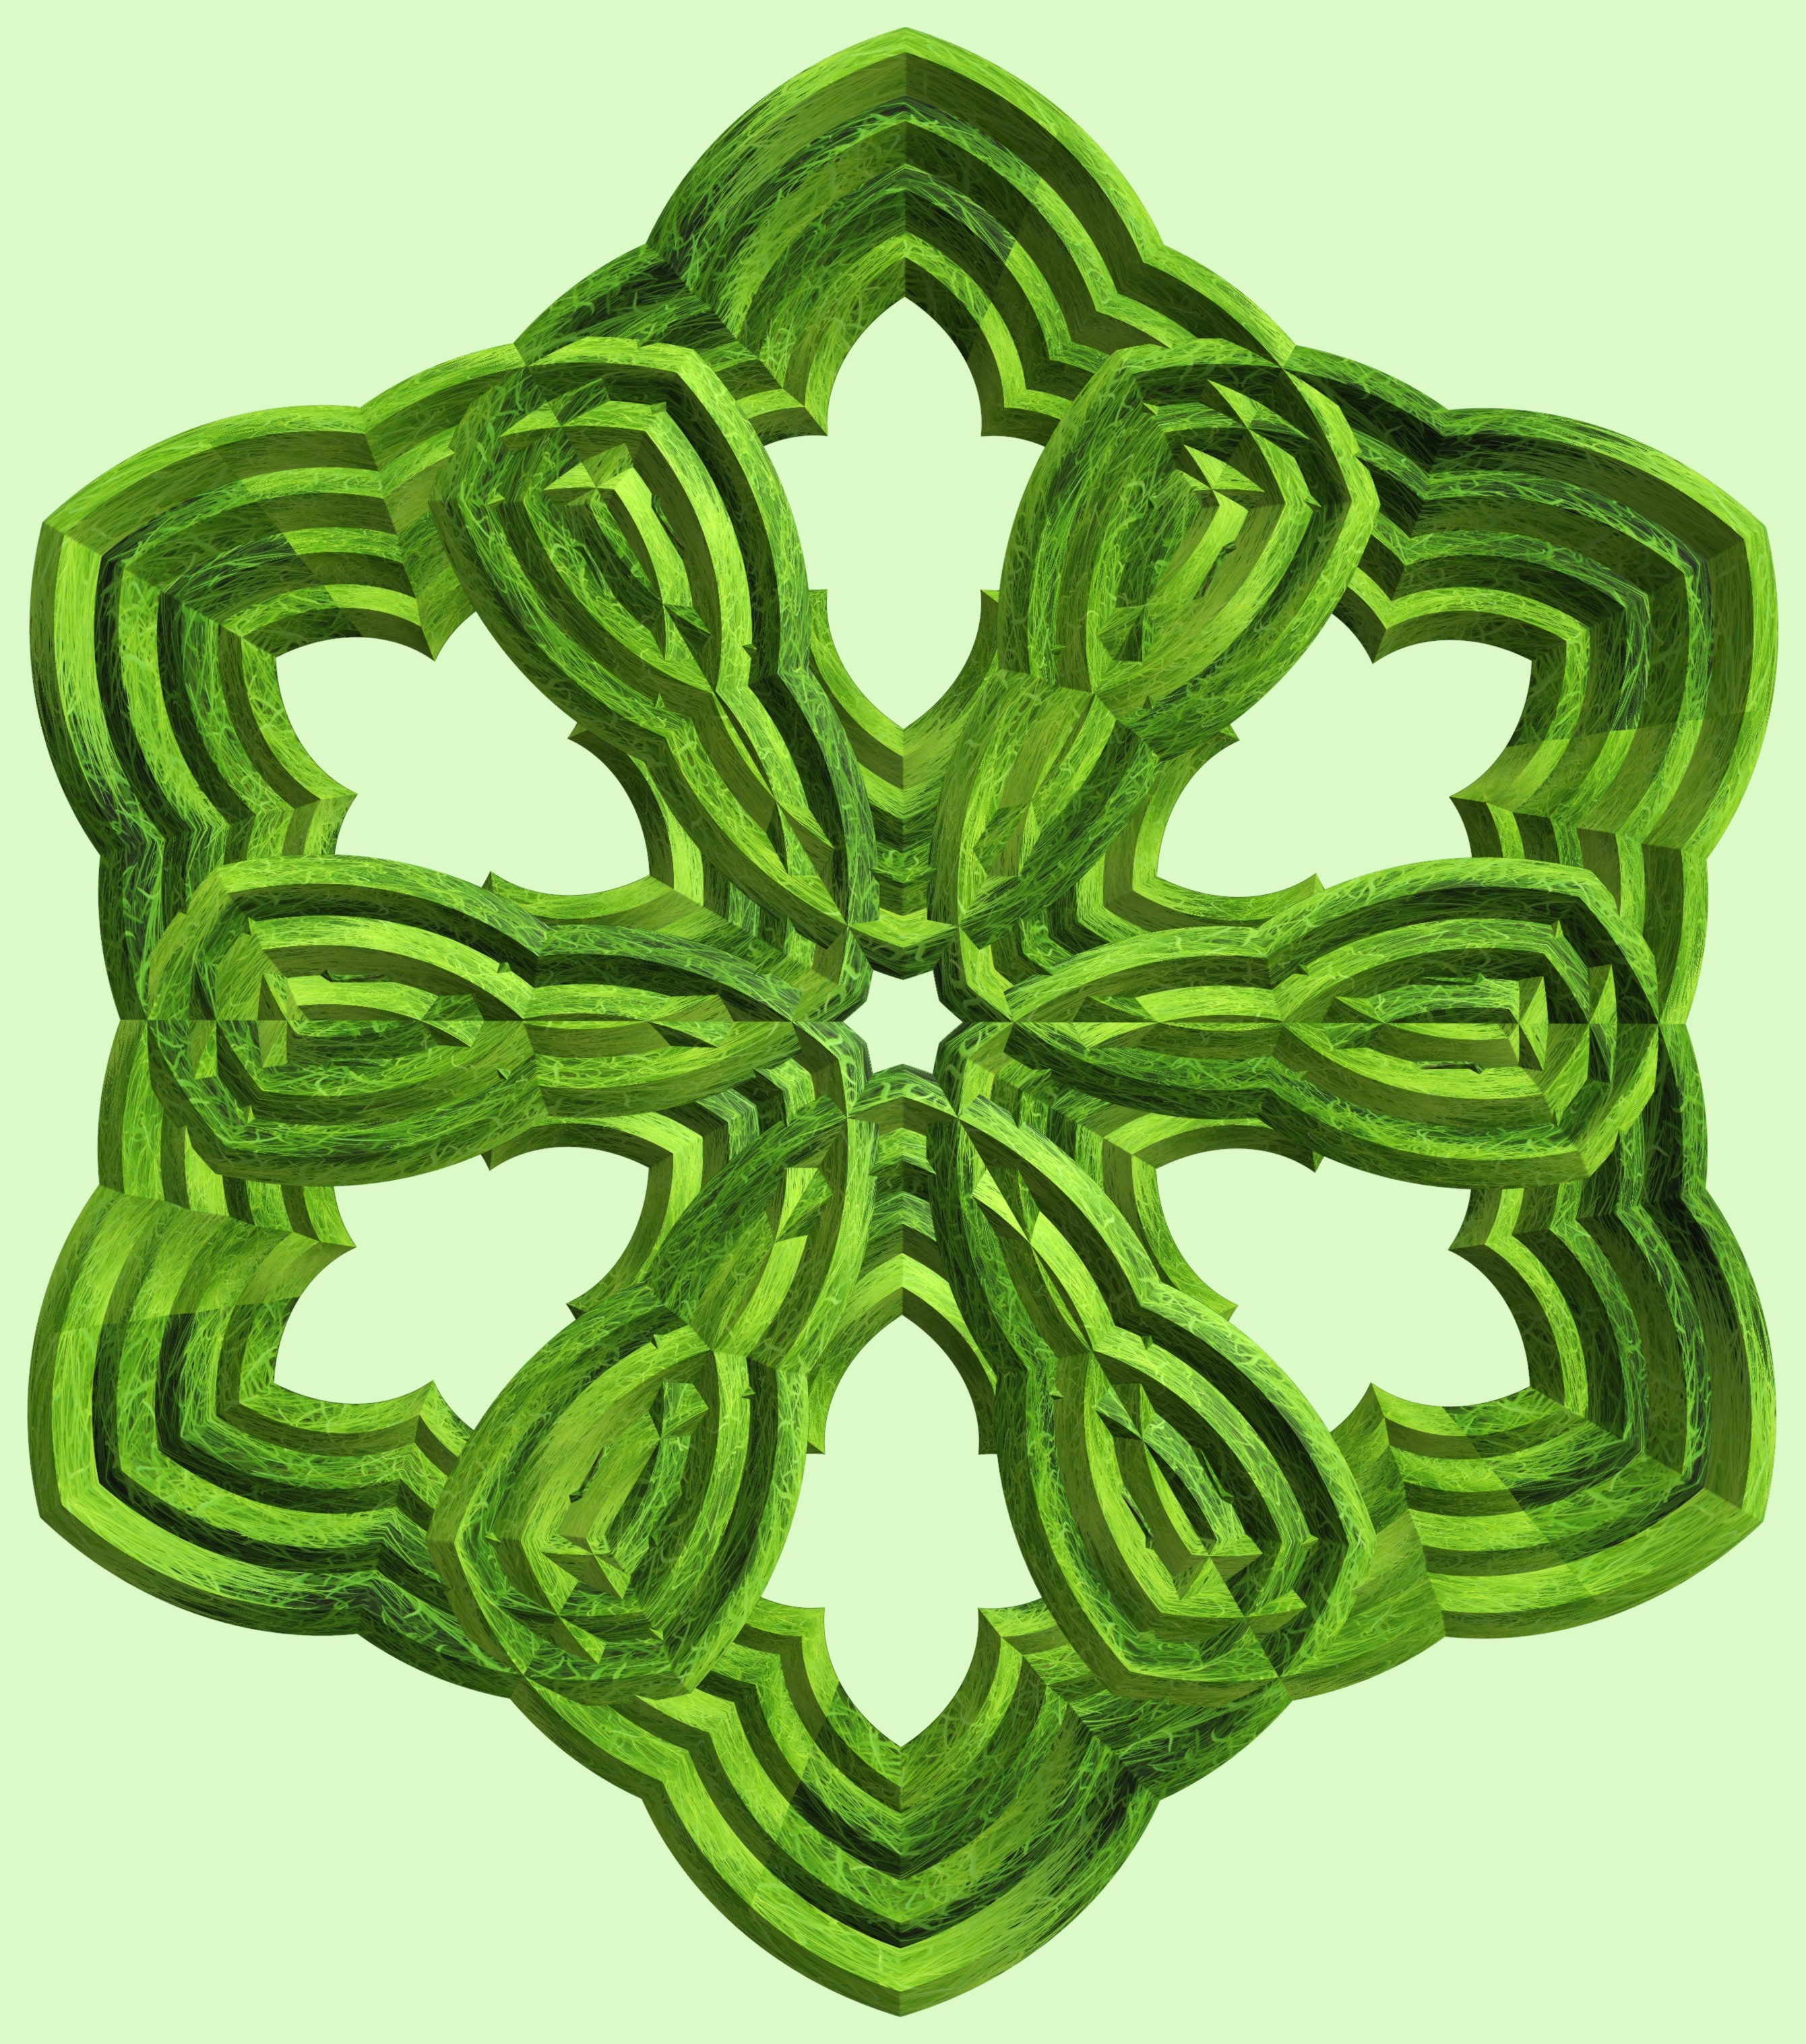
structure, texture, leaf, flower, pattern, green, font, illustration, design, symmetry, 3d, graphic, torus, mathematica, cg, parametricplot3d, code, program, algorithm, mapping, land plant